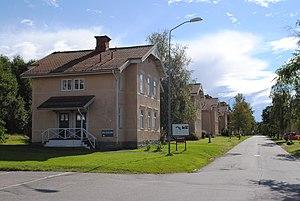
Grängesberg est une localité suédoise de la commune de Ludvika dans le sud de la Dalécarlie.